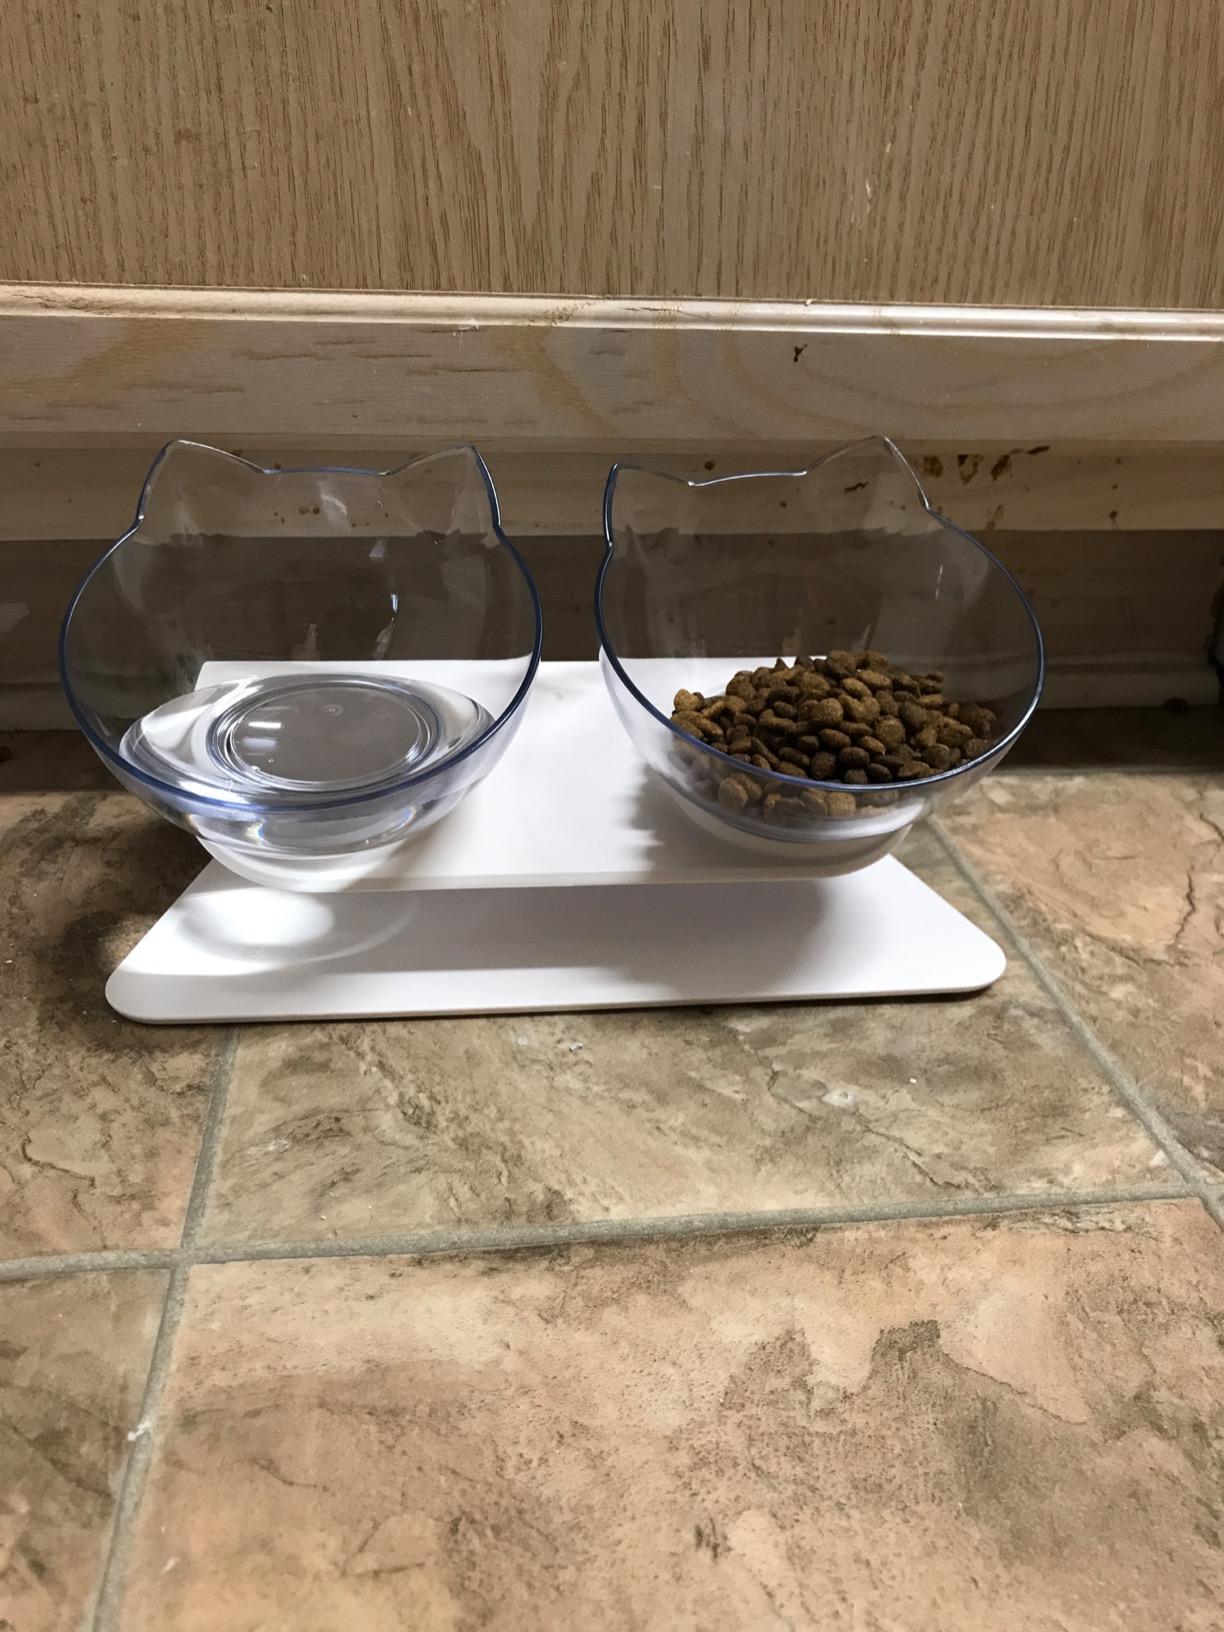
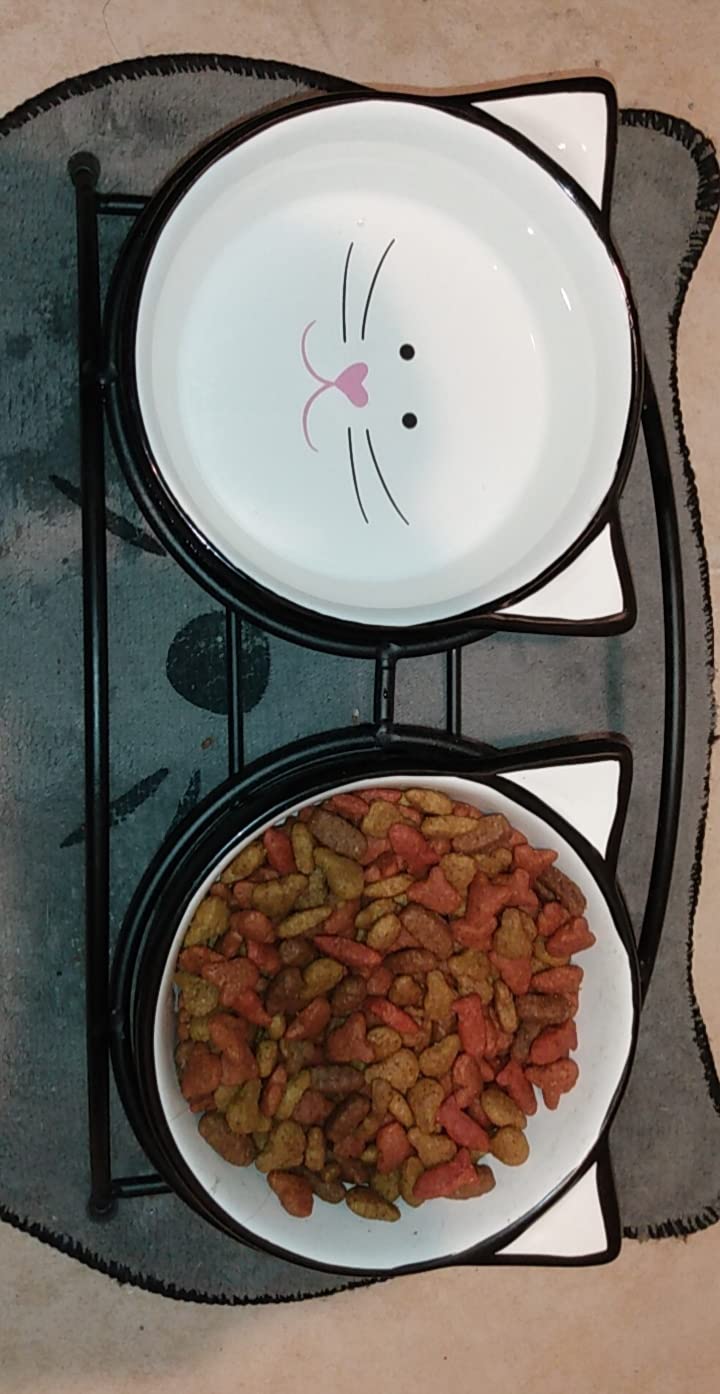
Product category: items_bowl
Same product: no